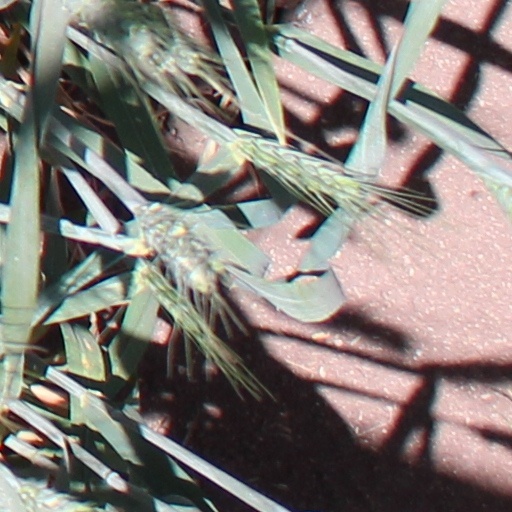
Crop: wheat